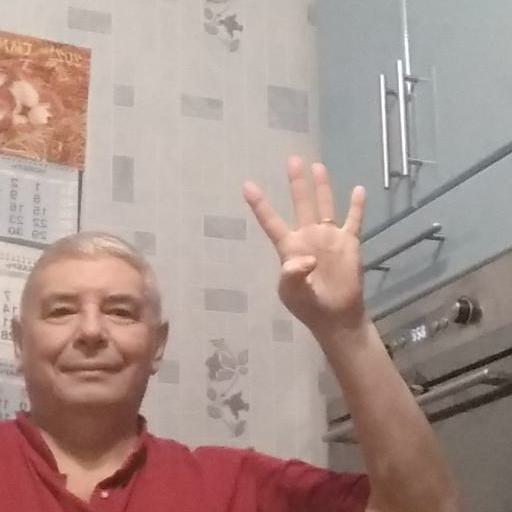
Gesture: four